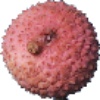
Label: lychee